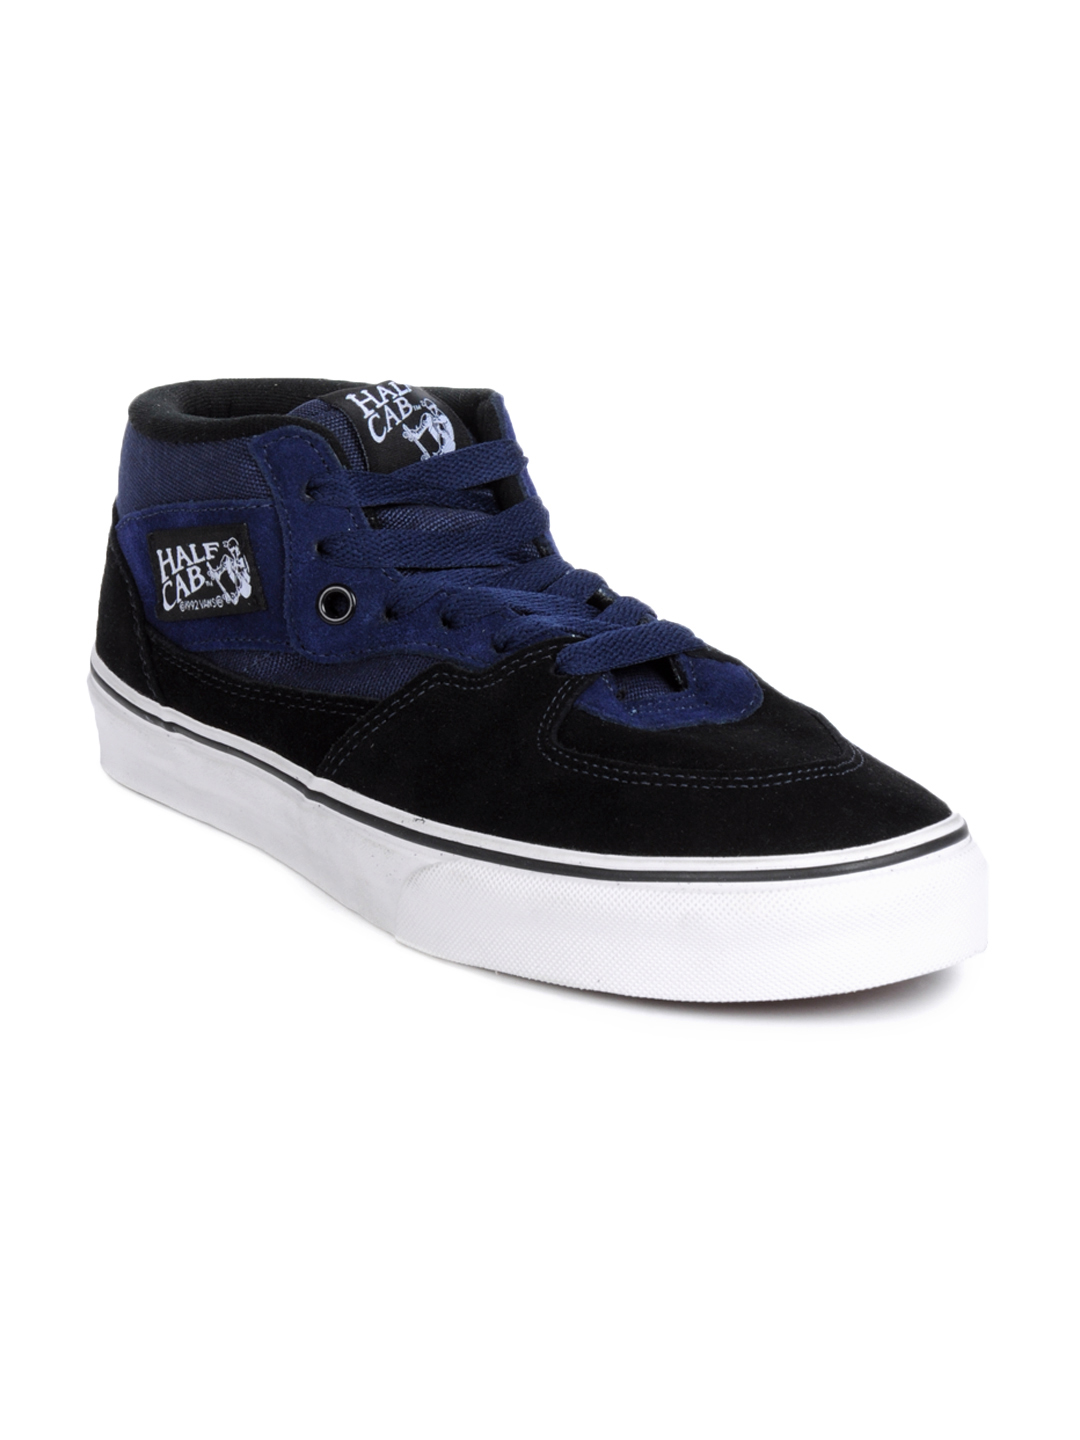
Vans Men Half Cab Black Shoes
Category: Footwear / Shoes / Casual Shoes
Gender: Men
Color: Black
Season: Summer 2012
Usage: Casual